Say Yes to Life Tour

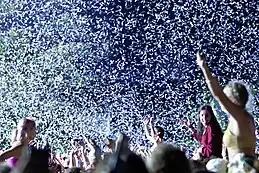
Confetti rained on the crowd during the band's performance of "Say Yes to Life", which concluded each show on the tour.

This set list is from the Sydney show on 29 November 2018, and is not completely representative of the entire tour.